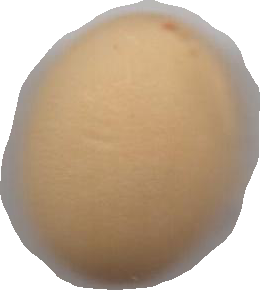
Variety: Grobogan